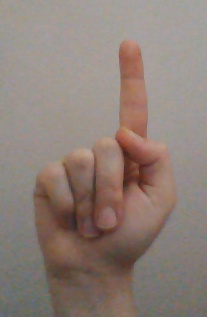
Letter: bb